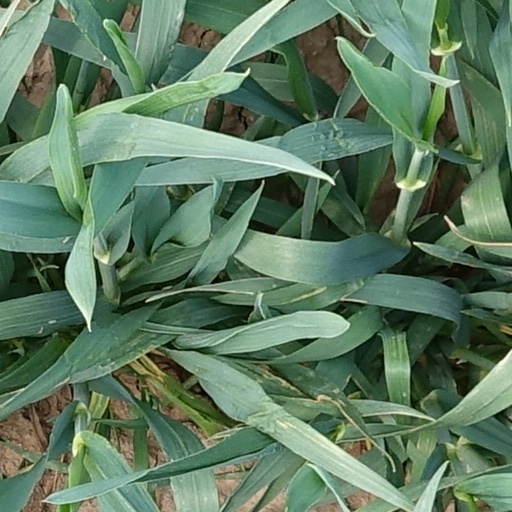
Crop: wheat